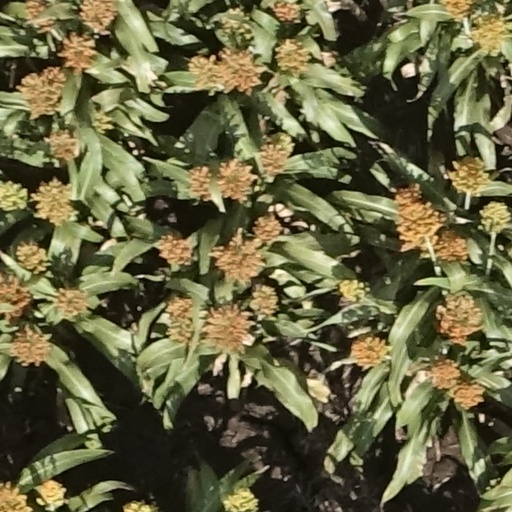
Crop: sorghum